Prior House

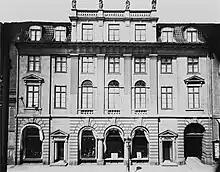
P.F. Jensens lædervarerhandel

Hoppe's property was home to 52 residents in four households at the time of the 1801 census. The owner resided in one of the apartments with his wife Johanne Magdalene Fielsted, their three sons (aged one to six), his mother-in-law Anne Birgitte Wildenrath, a coachman, a caretaker and four maids. Ernst August von Döring (1767-1850), a "kammerjunker", resided in another apartment with his wife Henriette Lovise von Døring, their two daughters (aged two and three), "kammerjunker" Ludolph Henrich Elstag von Døring, "husfrøken" Augusta Magdalene von Schleppegrell, two male servants and three maids. Christian Walterstorff, a naval captain and relative of Hoppe's wife, resided in the third apartment with his wife Marie Sophie Schæffer, their four children (aged two to 12), one male servant and two maids. Maren Hougaard (née Jørgensdatter), a widow, resided in the basement with her three children (aged five to 13), two maids and four lodgers (sailors).